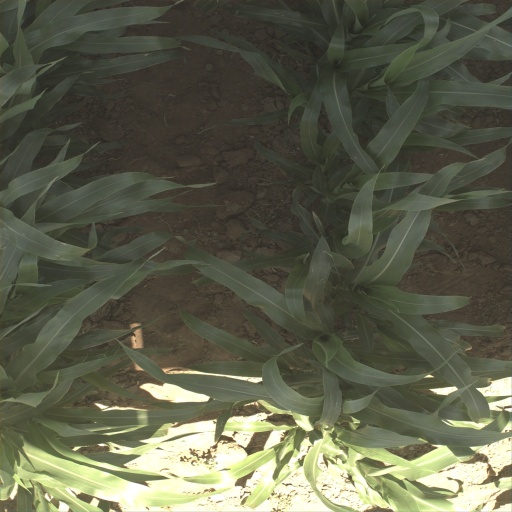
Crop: sorghum